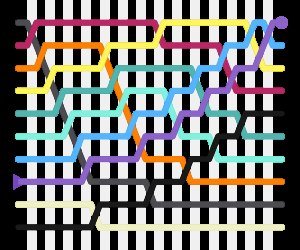
Boblesortering
Bubblesort redigerede farve
Boblesortering er en populær sorteringsalgoritme og er en af de simpleste algoritmer at forstå og implementere. Dog er den ikke en særlig effektiv sorteringsalgoritme; hverken for store eller små lister, og den anvendes meget sjældent i praksis. Boblesortering sorterer som navnet antyder, elementerne i en liste ved at ombytte et element ad gangen, så det kommer på sin rette plads i listen.